Ebenezer Teichelmann

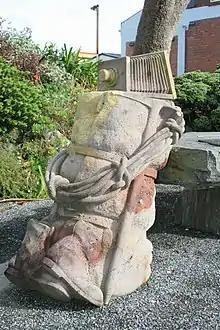
Memorial sculpture and stone bench outside Teichelmann's house in Hokitika, depicting his pack, ropes, boots and camera.

Teichelmann successfully applied for the position of Surgical Superintendent of the Westland District Hospital, in Hokitika on the West Coast of the South Island of New Zealand. In 1897, the Teichelmanns arrived in Hokitika, where Teichelmann initially set up his private practice in a room at the Kellers Hotel, before commissioning a builder to construct a new residence and private surgery on 20 Hamilton Street. As the sole doctor to a population scattered over 380 kilometres of rugged coastline, Teichelmann was required to be an excellent surgeon and a good administrator. The Westland Hospital provided maternity, surgical, geriatric and medical services, using four wards capable of holding 50 patients. Teichelmann also operated private consulting rooms and a small nursing and convalescent hospital at his Hamilton Street residence, staffed by an onsite housekeeper and a nurse. He was ably assisted for many years both in his private practice and at the hospital by nurse Bess Hudson.